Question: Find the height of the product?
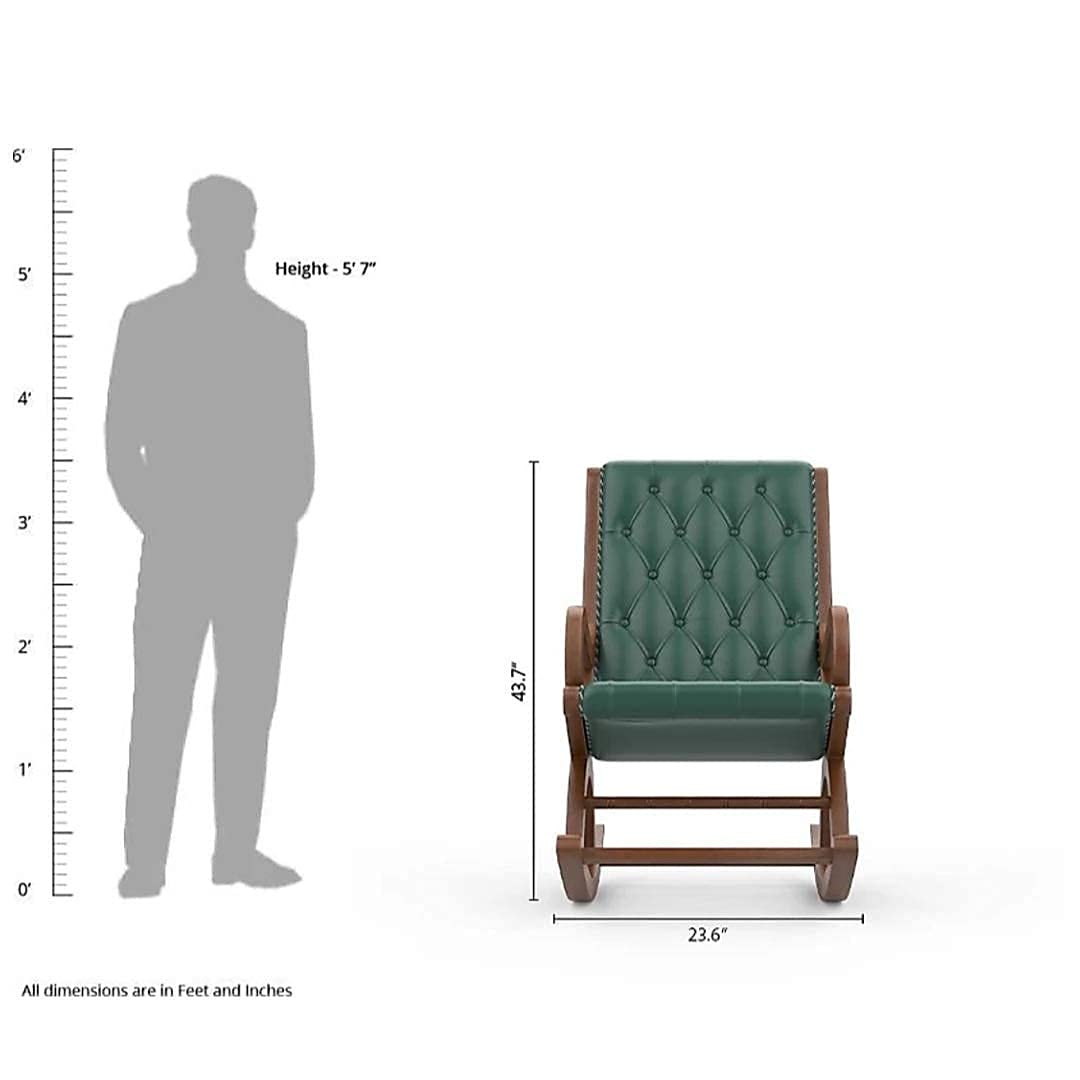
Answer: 43.7 inch